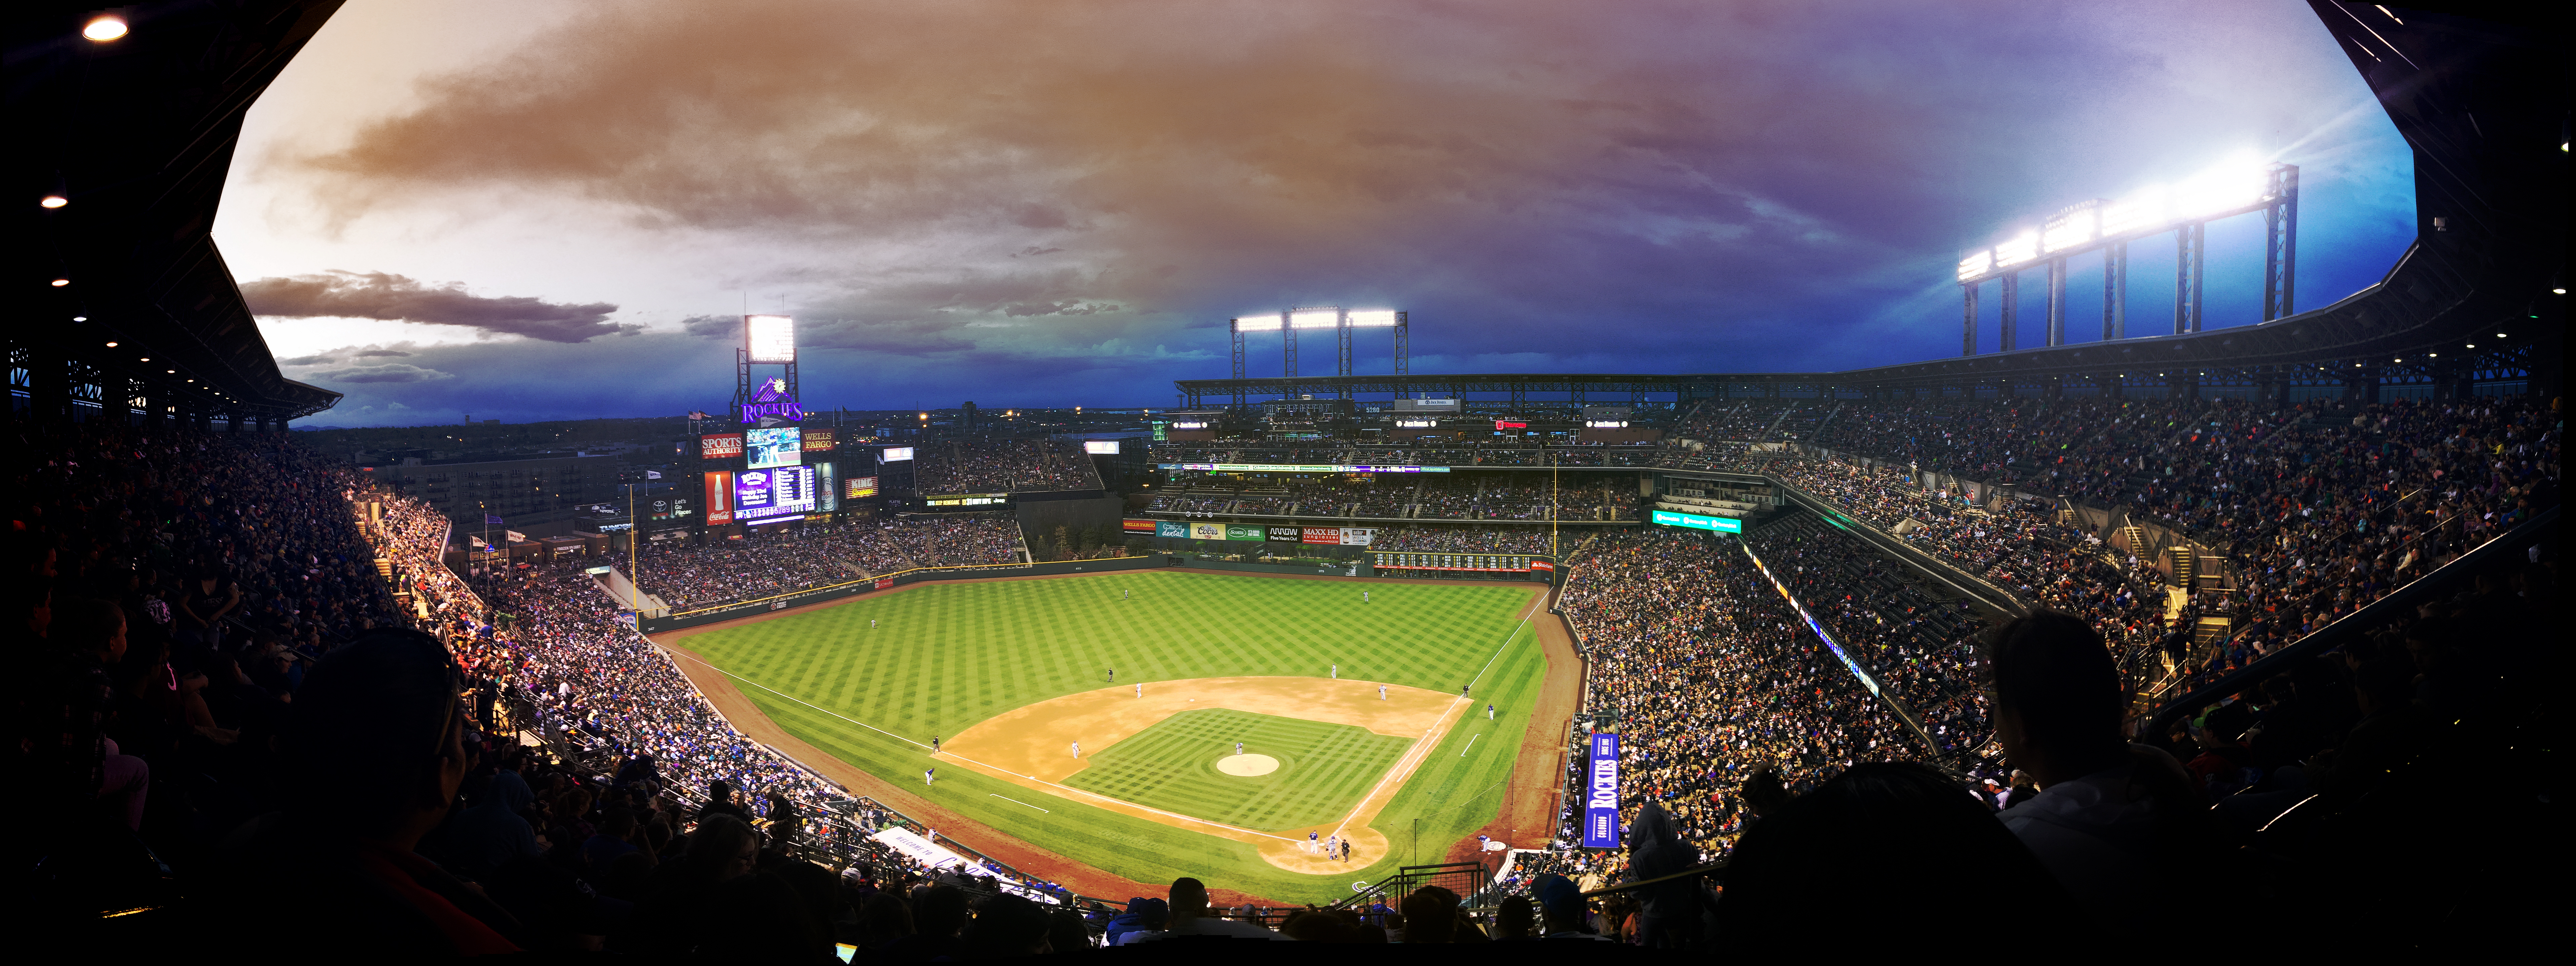
structure, baseball, sport, game, crowd, stadium, baseball field, lights, arena, spectators, baseball park, sports field, geographical feature, sport venue, soccer specific stadium